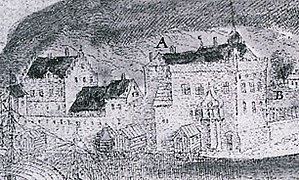
Håkonshallen
Detalje af Håkonshallen og Rosenkrantztårnet fra Scholeusstikket, ca. 1580.
Håkonshallen er en middelalderlig stenhal i Bergen opført i tidlig gotisk stil. Det er en del af fæstningsanlægget Bergenhus. Den blev først opført som kongeligt residens og festhal under Håkon Håkonssons styre af Norge. Første gang man ved hallen blev brugt var under Håkons søn Magnus, der anvendte den ved sit bryllup med Ingeborg af Danmark den 11. september 1261.